Moston, Manchester

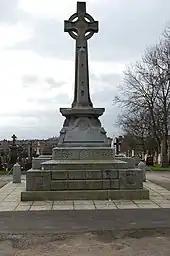
The monument in St Joseph's Cemetery in memory of the Manchester Martyrs

Roman Catholic churches in Moston fall under the control of the Roman Catholic Diocese of Salford whilst the Anglican churches, the Anglican Diocese of Manchester. Statistics state that Moston is not as religiously diverse as some other areas of Manchester.